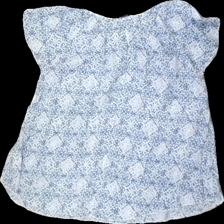
View: back
Type: Top
Category: Ladies
Brand: Kappahl
Colors: Blue, White, Brown, Multicolor
Material: 70% viscose, 30% polyester
Pattern: Other
Cut: Loose
Size: L
Season: Summer
Price range: 50-100
Recommended usage: Reuse
Description: Summertop with pattern